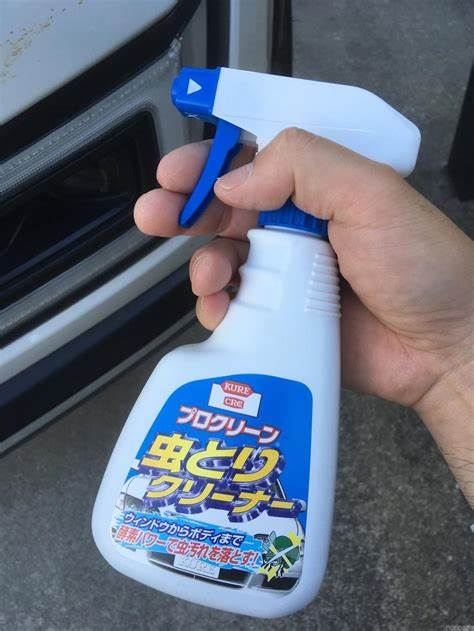
Label: plastic